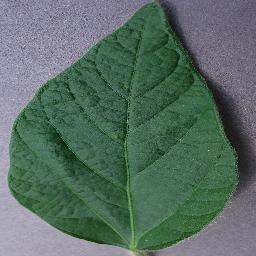
Label: Soybean___healthy